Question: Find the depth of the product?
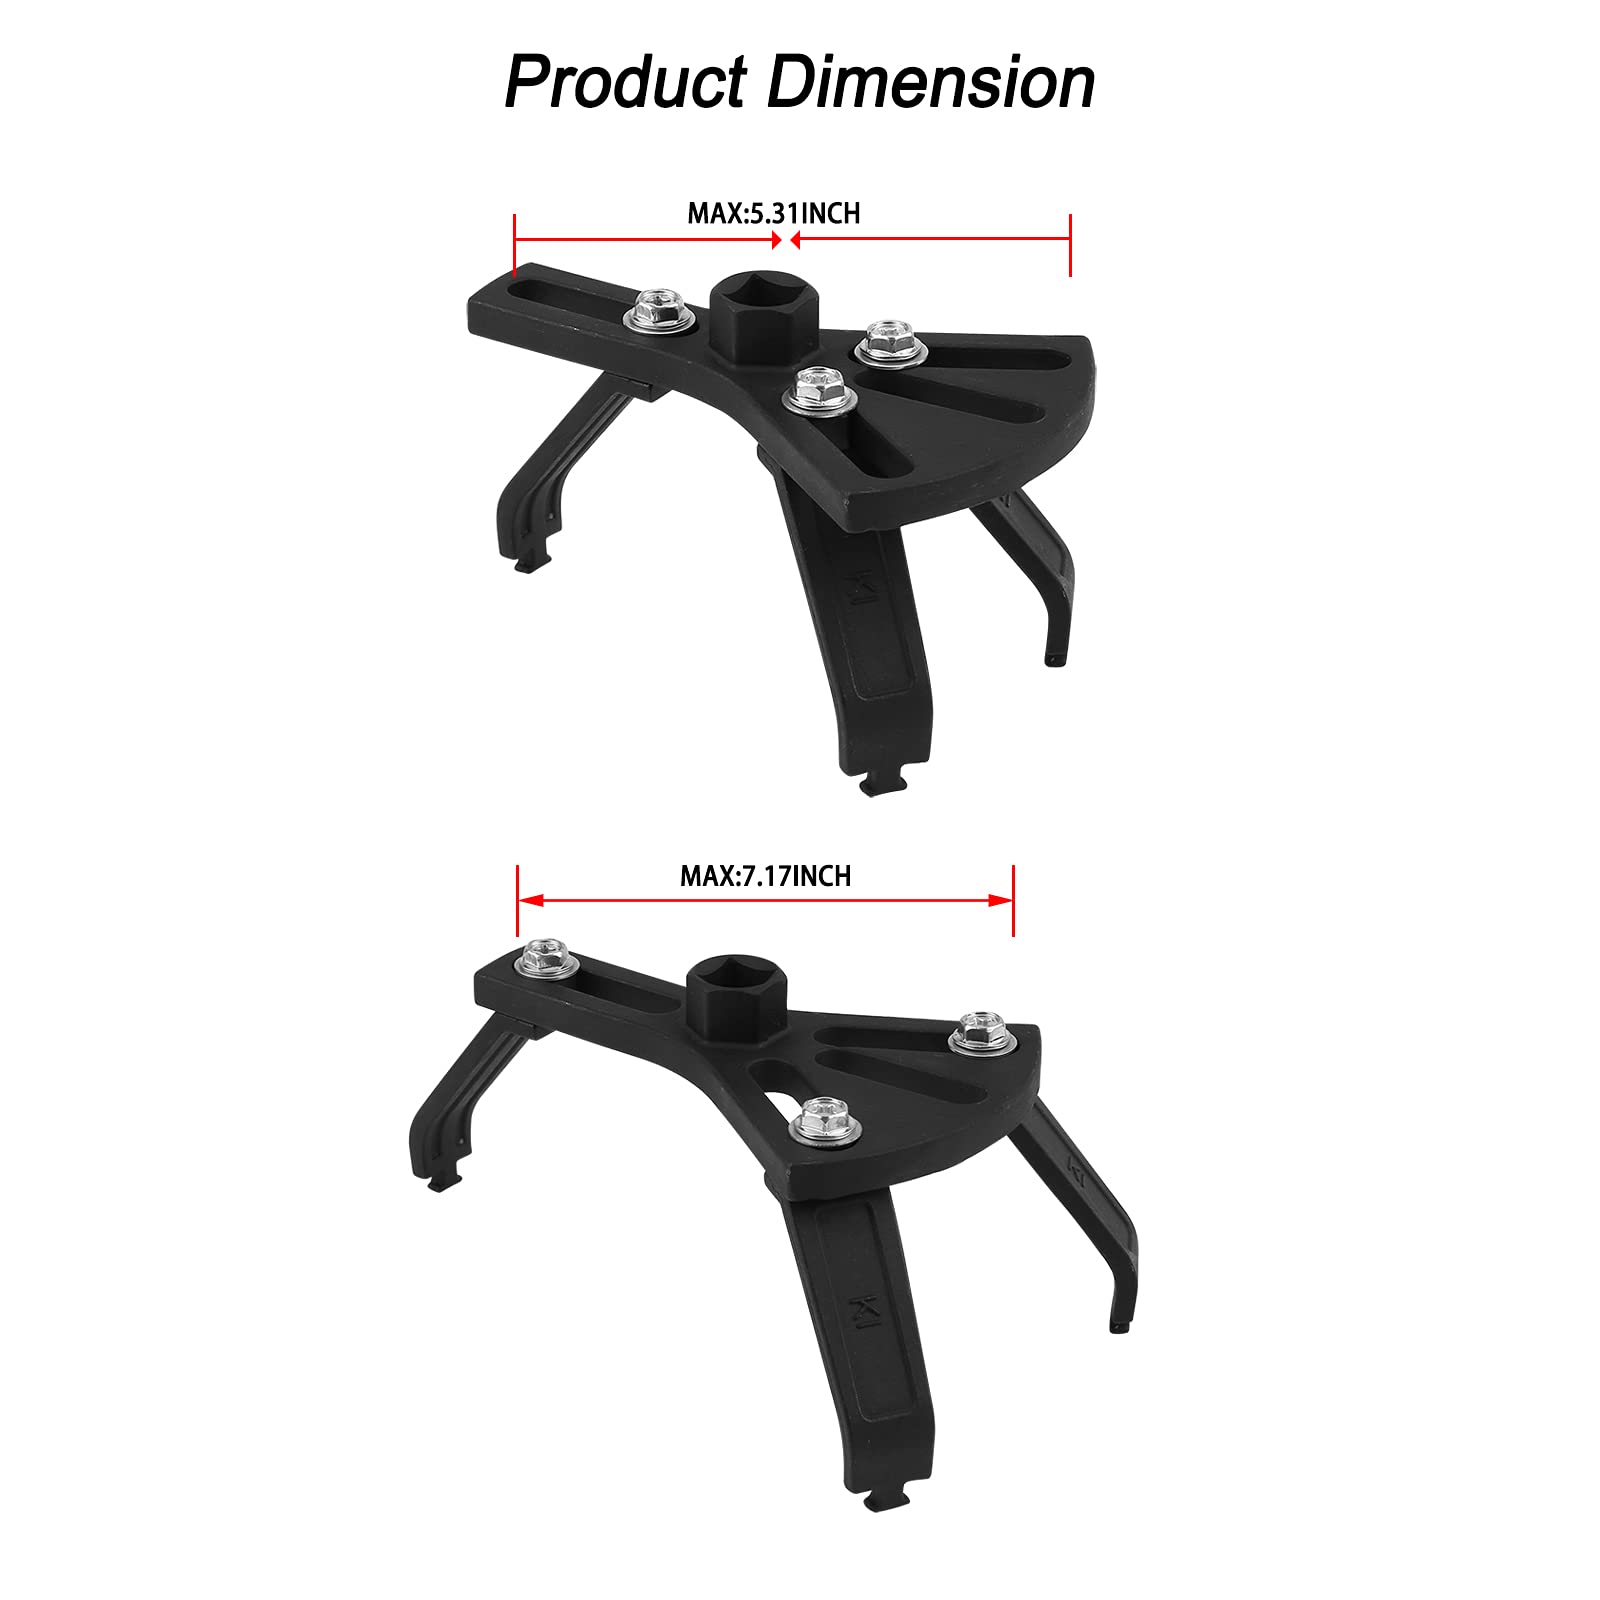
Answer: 5.31 inch